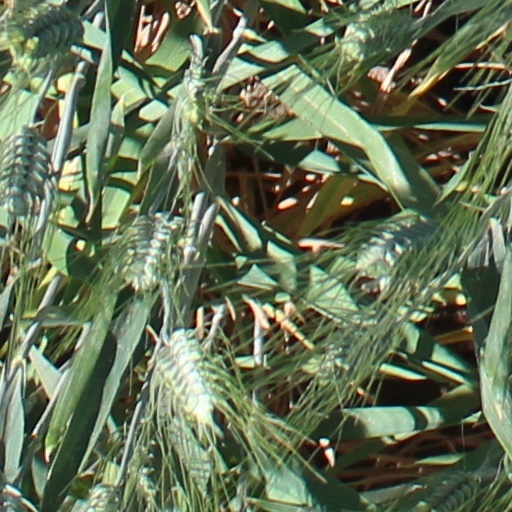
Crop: wheat